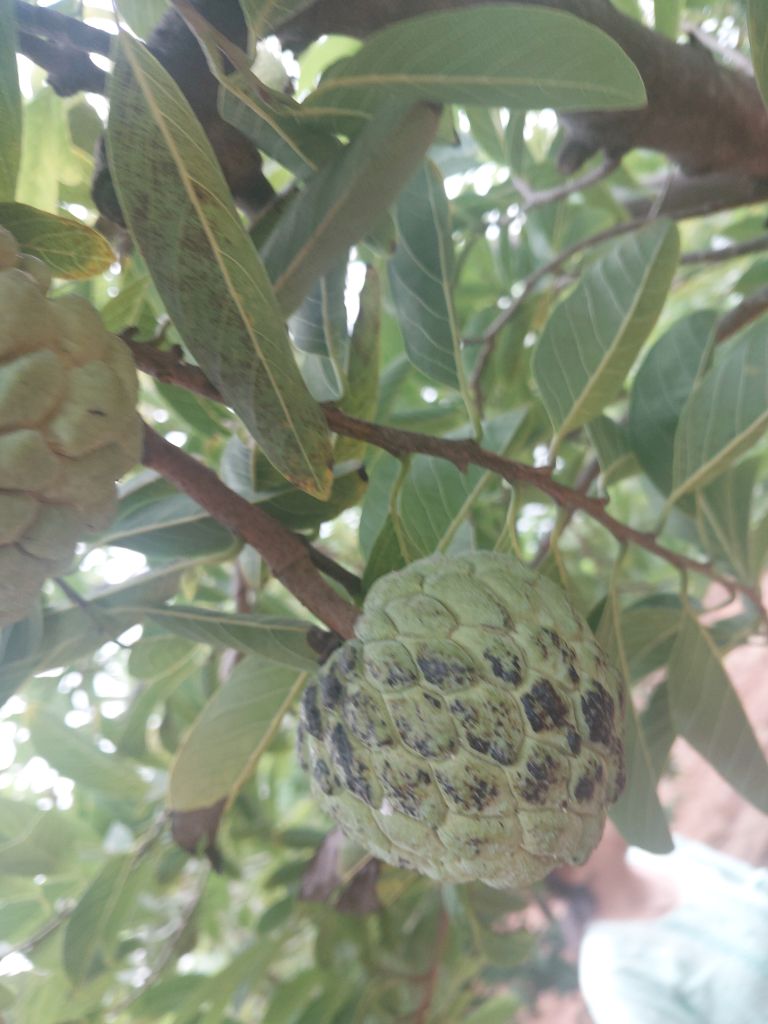
Disease label: Blank Canker